Lobster

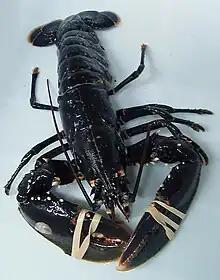
European lobster with cut antennae

Lobsters are malacostracan decapod crustaceans of the family Nephropidae or its synonym Homaridae. They have long bodies with muscular tails and live in crevices or burrows on the sea floor. Three of their five pairs of legs have claws, including the first pair, which are usually much larger than the others. Highly prized as seafood, lobsters are economically important and are often one of the most profitable commodities in the coastal areas they populate.